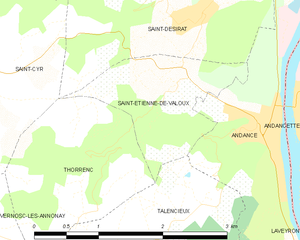
Carte des communes françaises: Saint-Étienne-de-Valoux